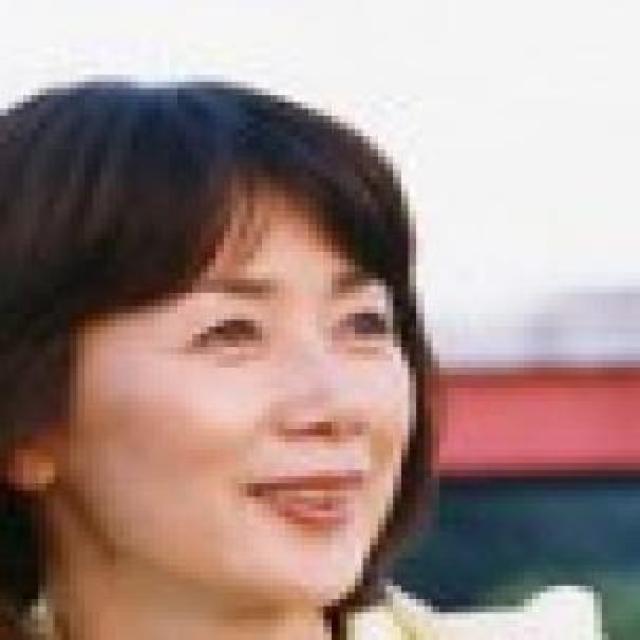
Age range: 21-44